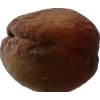
Label: peach